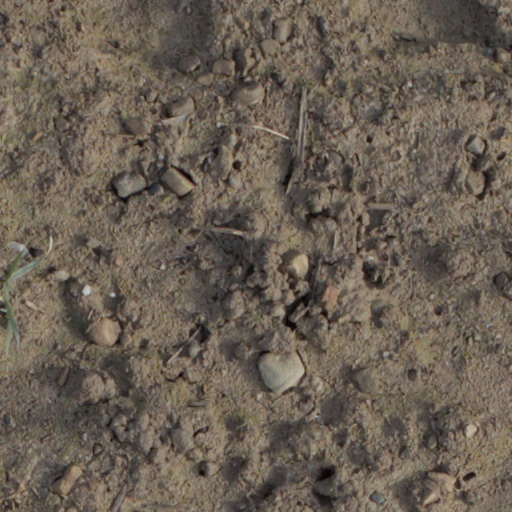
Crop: wheat